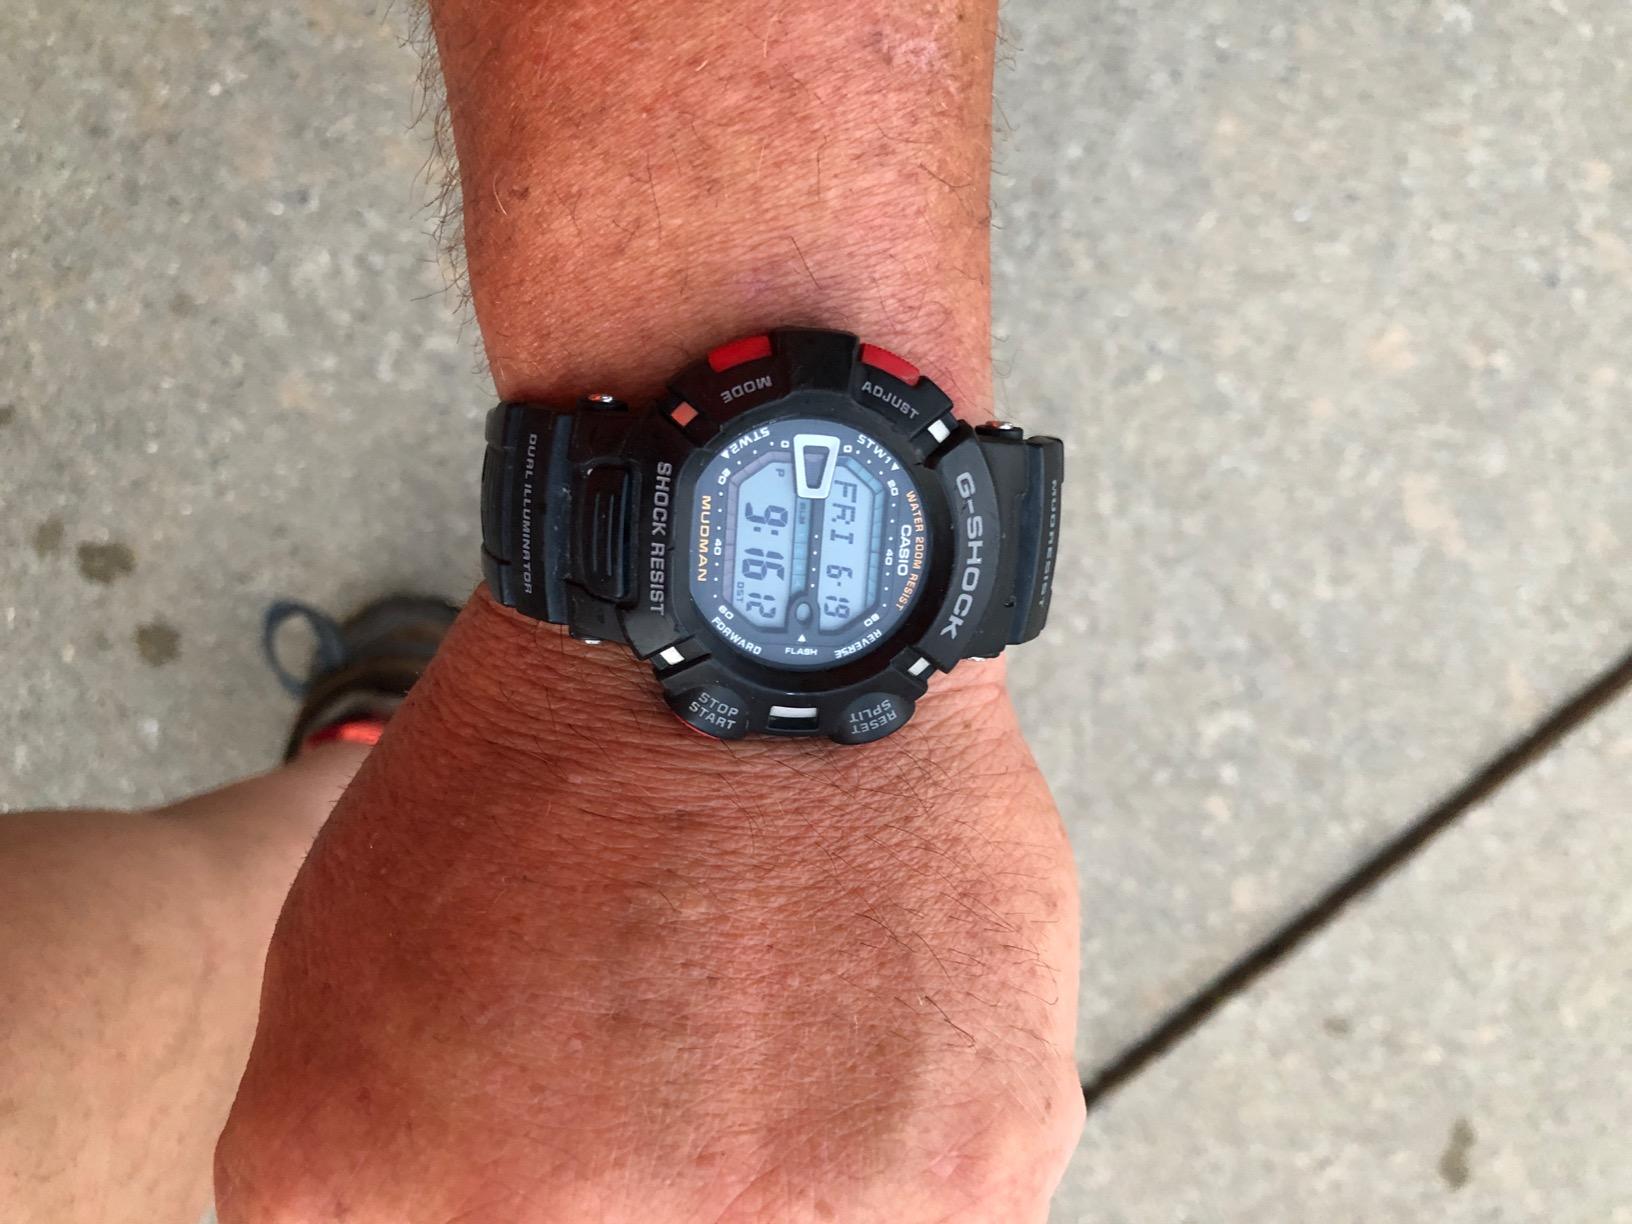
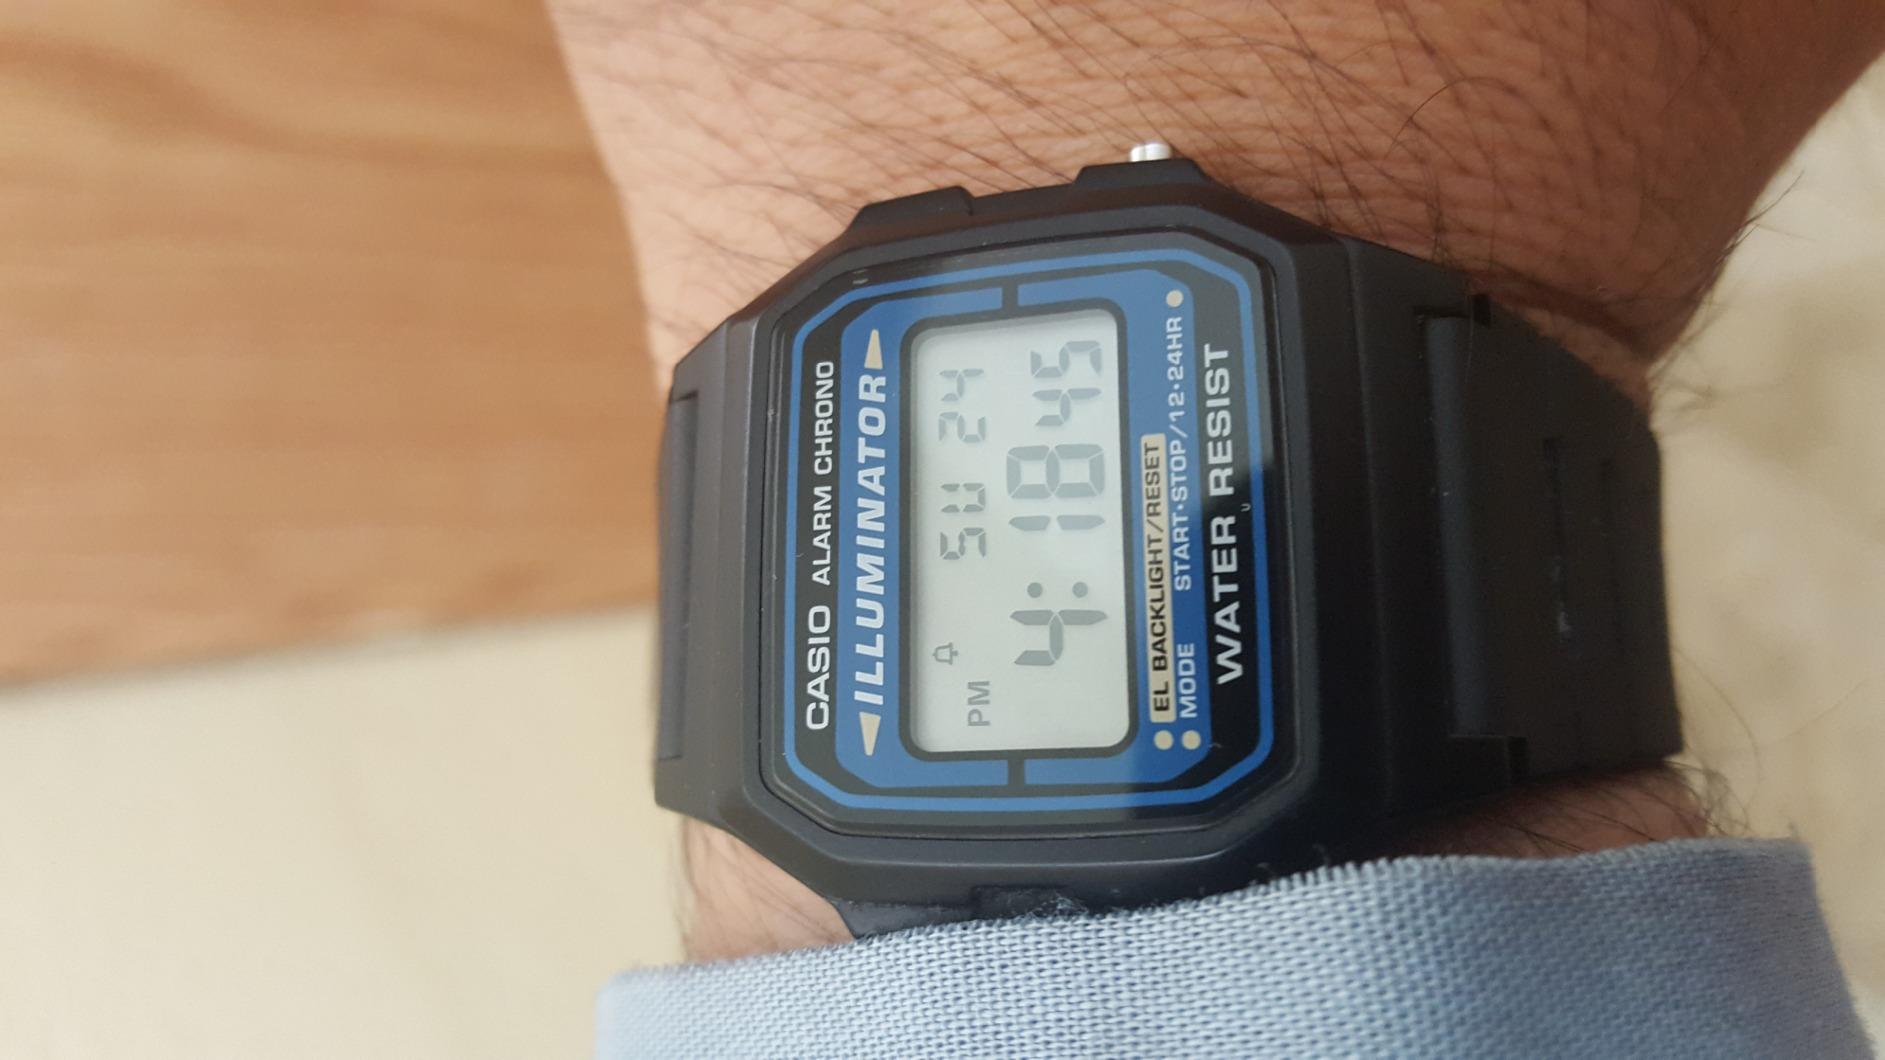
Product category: accessories_watch
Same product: no